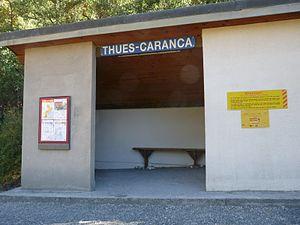
Gare de Thuès-Carança, Pyrénées-Orientales, France
La gare de Thuès-Carença, aussi orthographié Thuès-Carança, est une gare ferroviaire française de la ligne de Cerdagne, située sur le territoire de la commune de Thuès-Entre-Valls, dans le département des Pyrénées-Orientales en région Occitanie.